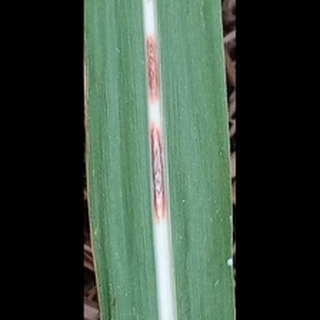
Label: sugarcane_red_rot